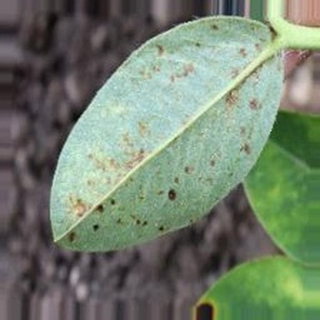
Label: groundnut_rust